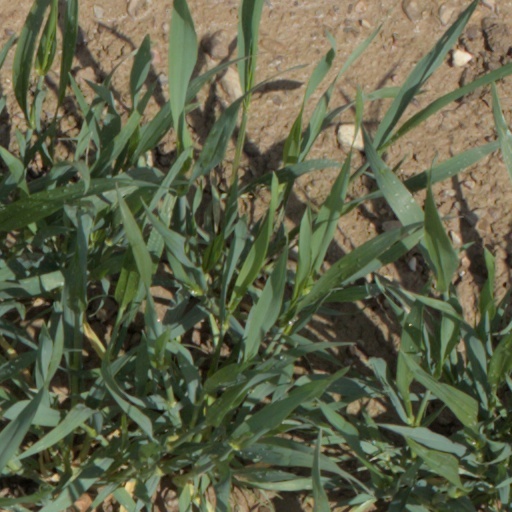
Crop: wheat